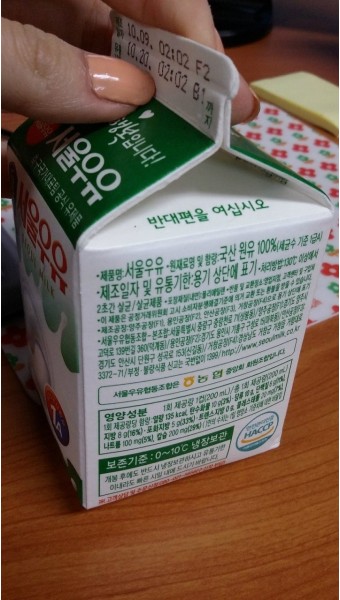
Label: paper